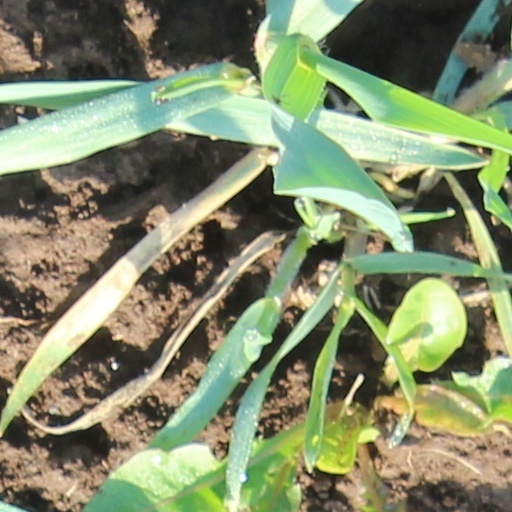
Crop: wheat